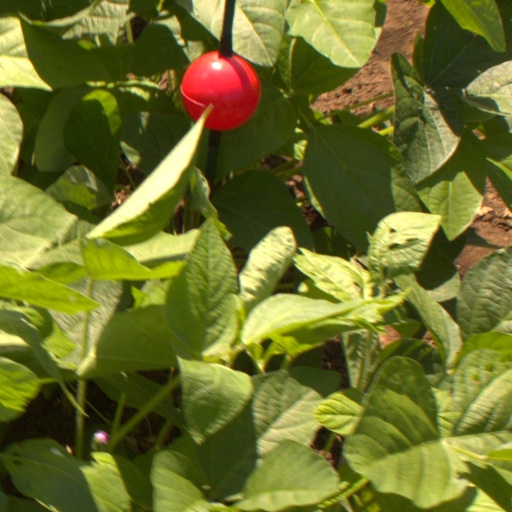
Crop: soybean